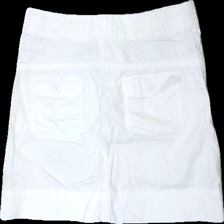
View: back
Type: Skirt
Category: Ladies
Brand: Missing
Colors: White
Material: 76% cotton 24% polyester
Cut: Regular
Season: Summer
Damage location: bottom center
Damage 2 location: middle left
Damage 3 location: bottom right
Price range: 50-100
Recommended usage: Reuse
Description: vit kjol